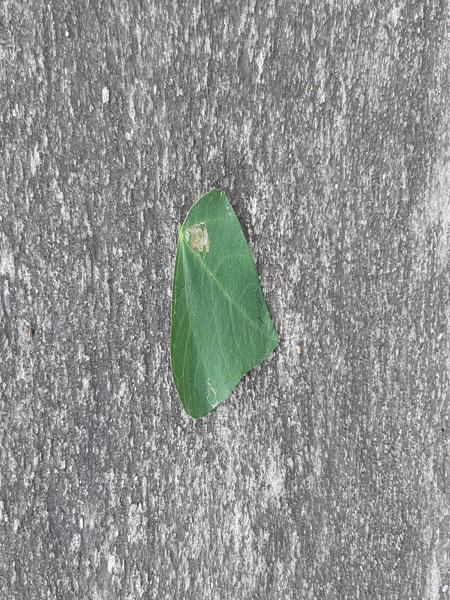
Plant: Beans